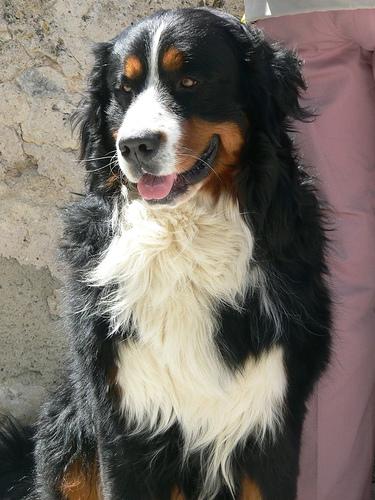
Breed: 211-n000061-Bernese_mountain_dog